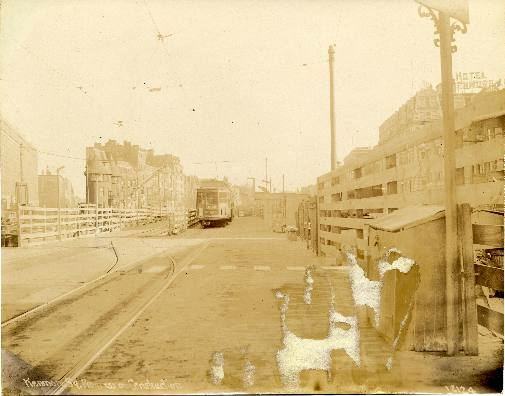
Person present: No